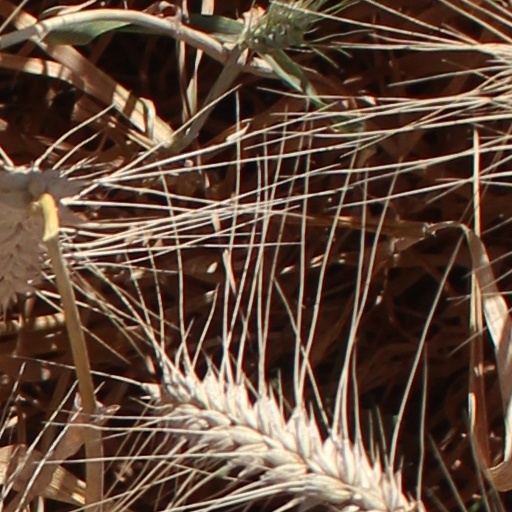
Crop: wheat